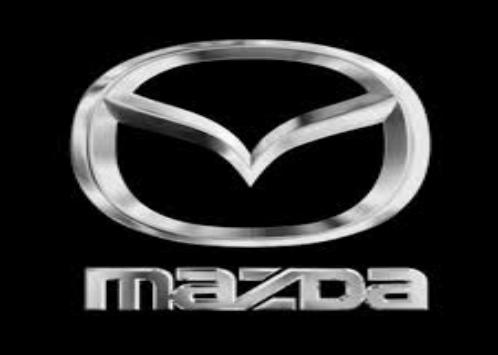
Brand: Mazda
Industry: Transportation